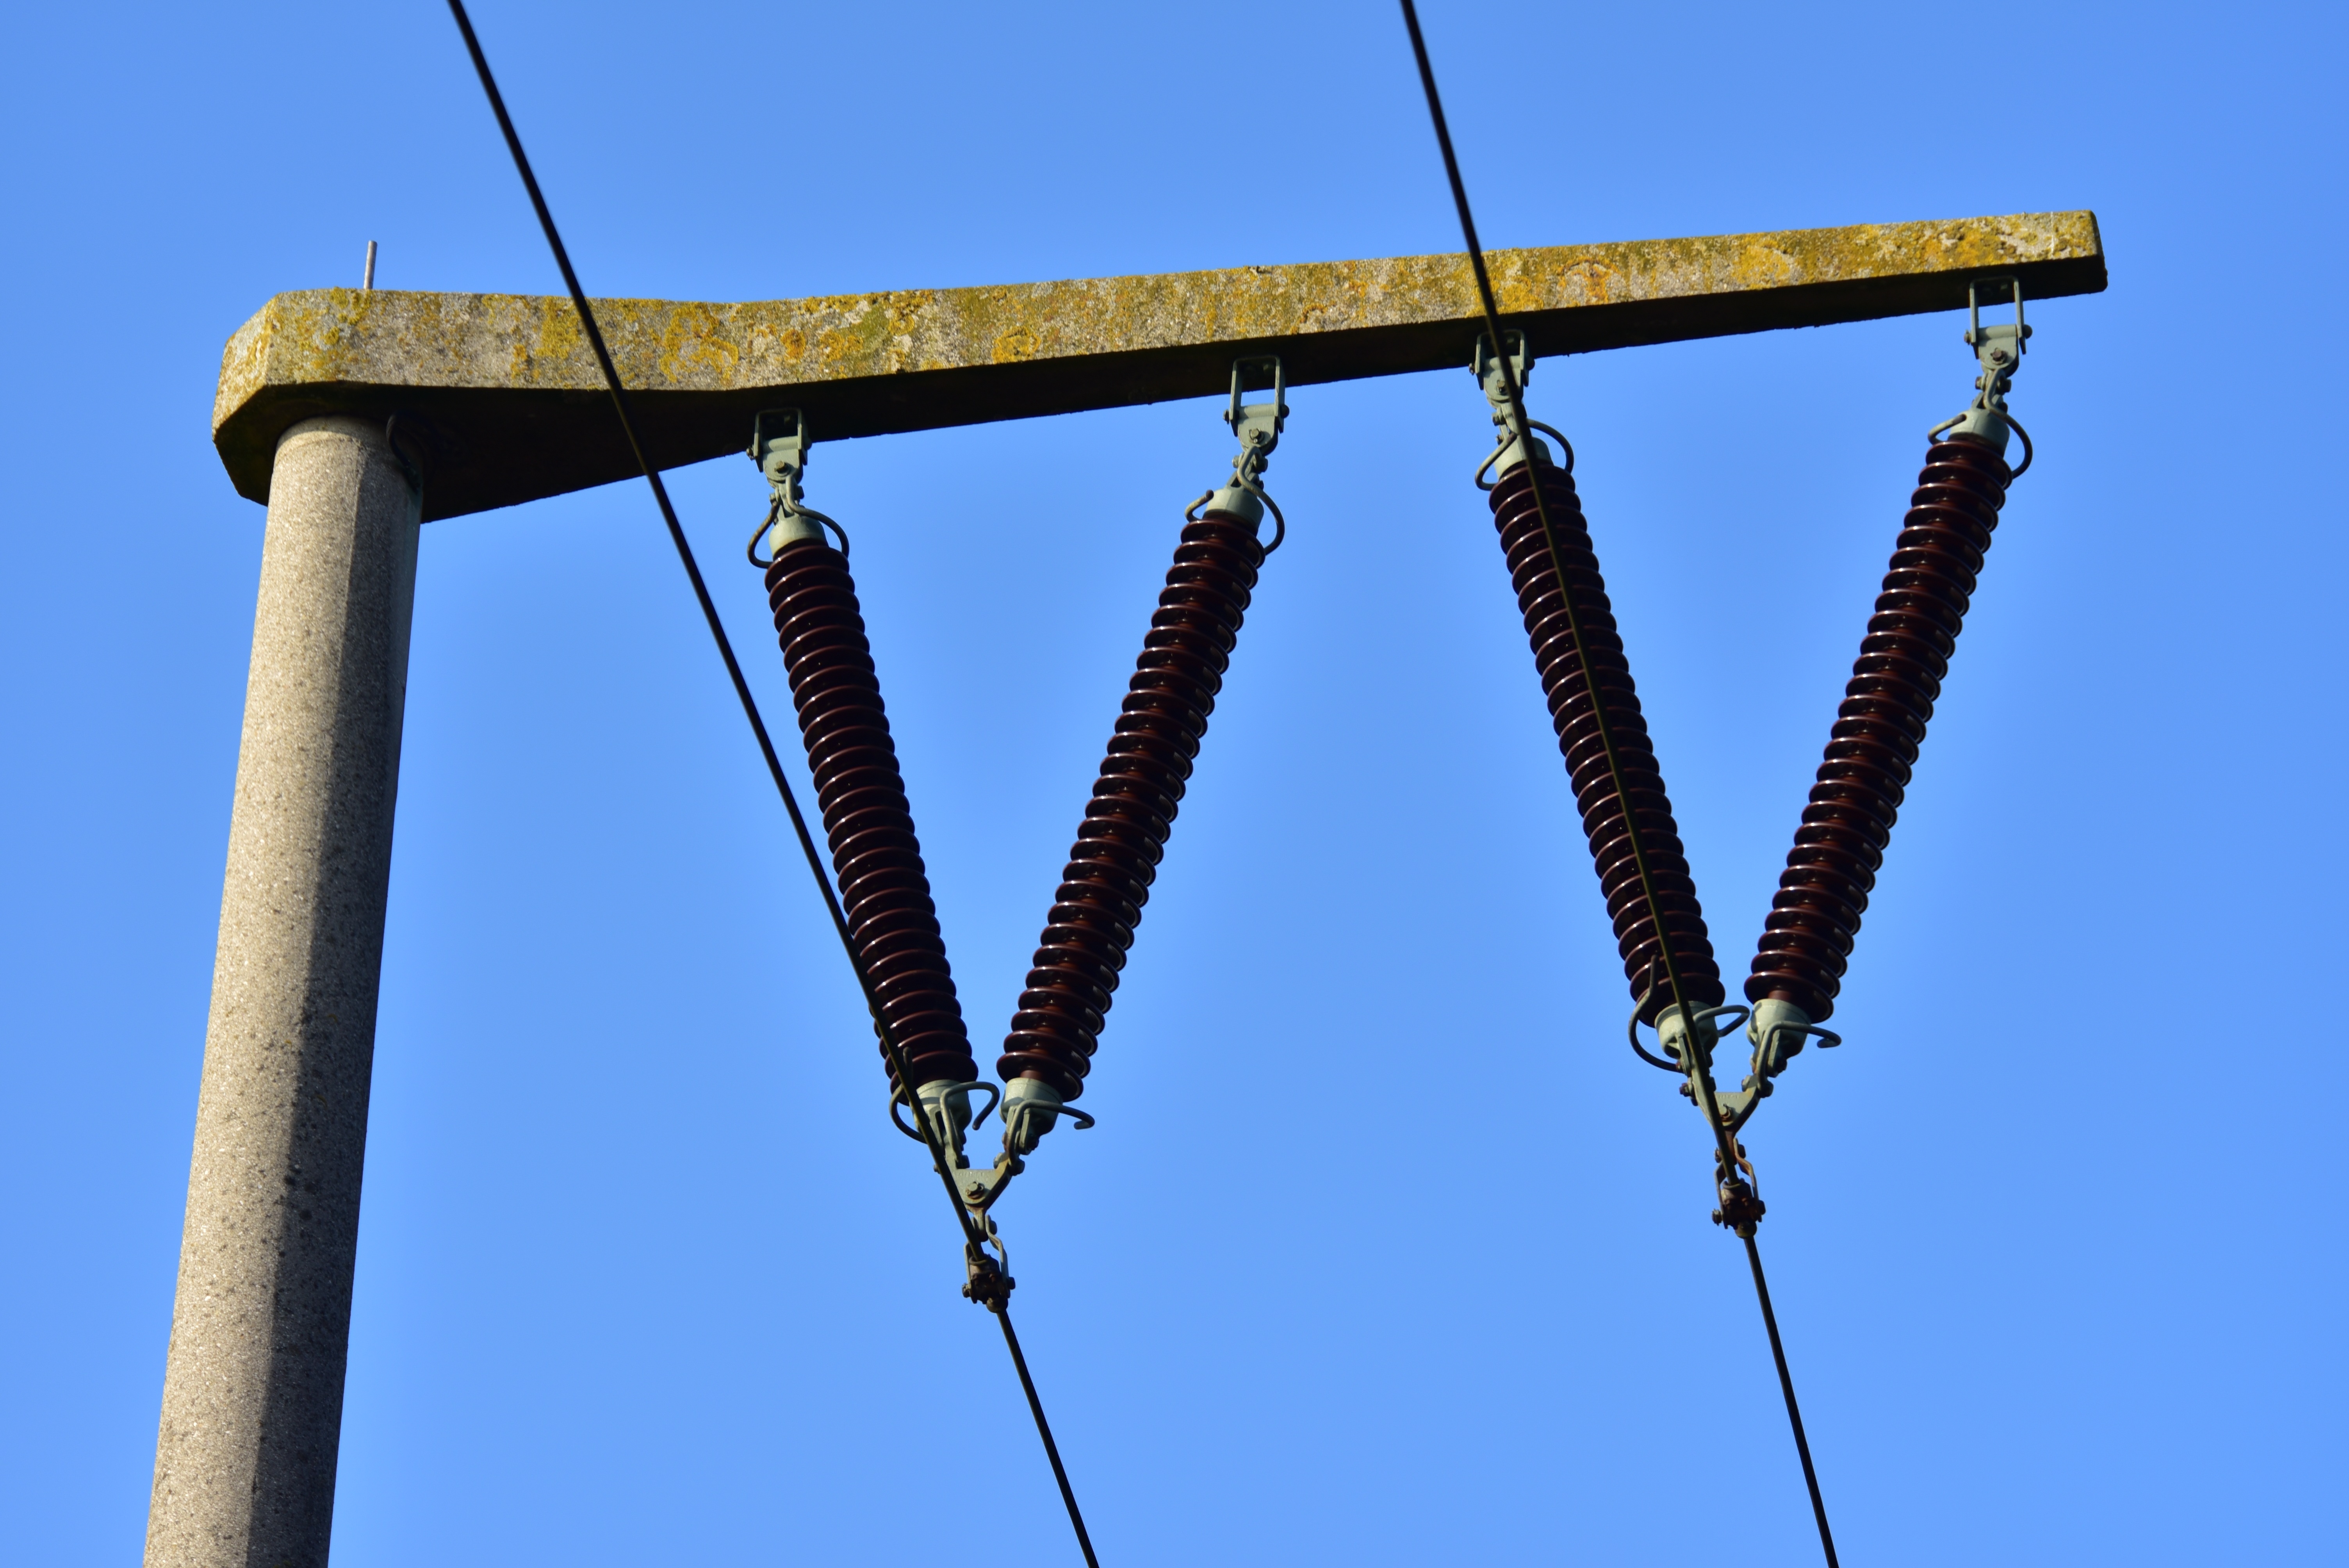
landscape, technology, train, line, power line, mast, street light, electricity, energy, current, electric locomotive, catenary